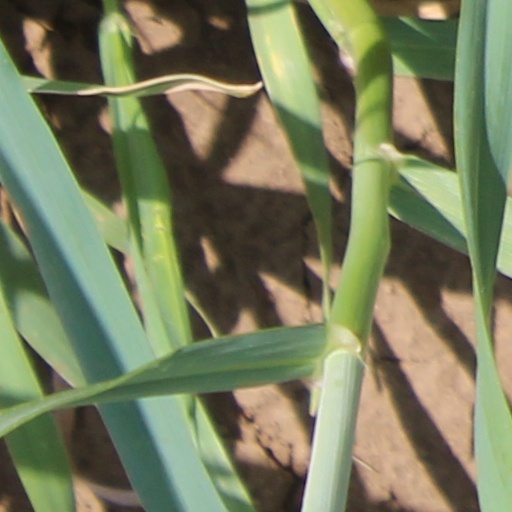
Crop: wheat